Defend International

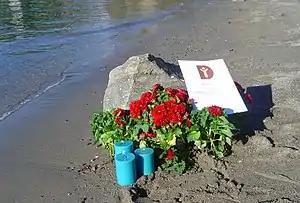
A beach event was held by Defend International in memory of Alan Kurdi and other refugees, 4 September 2015

In collaboration with its partners, DI has advocated for and worked towards various humanitarian goals such as: